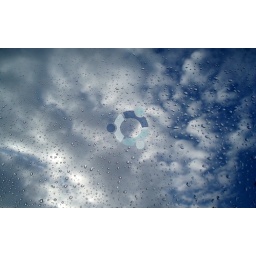
From my house window in Lille (France). A fresh wallpaper.